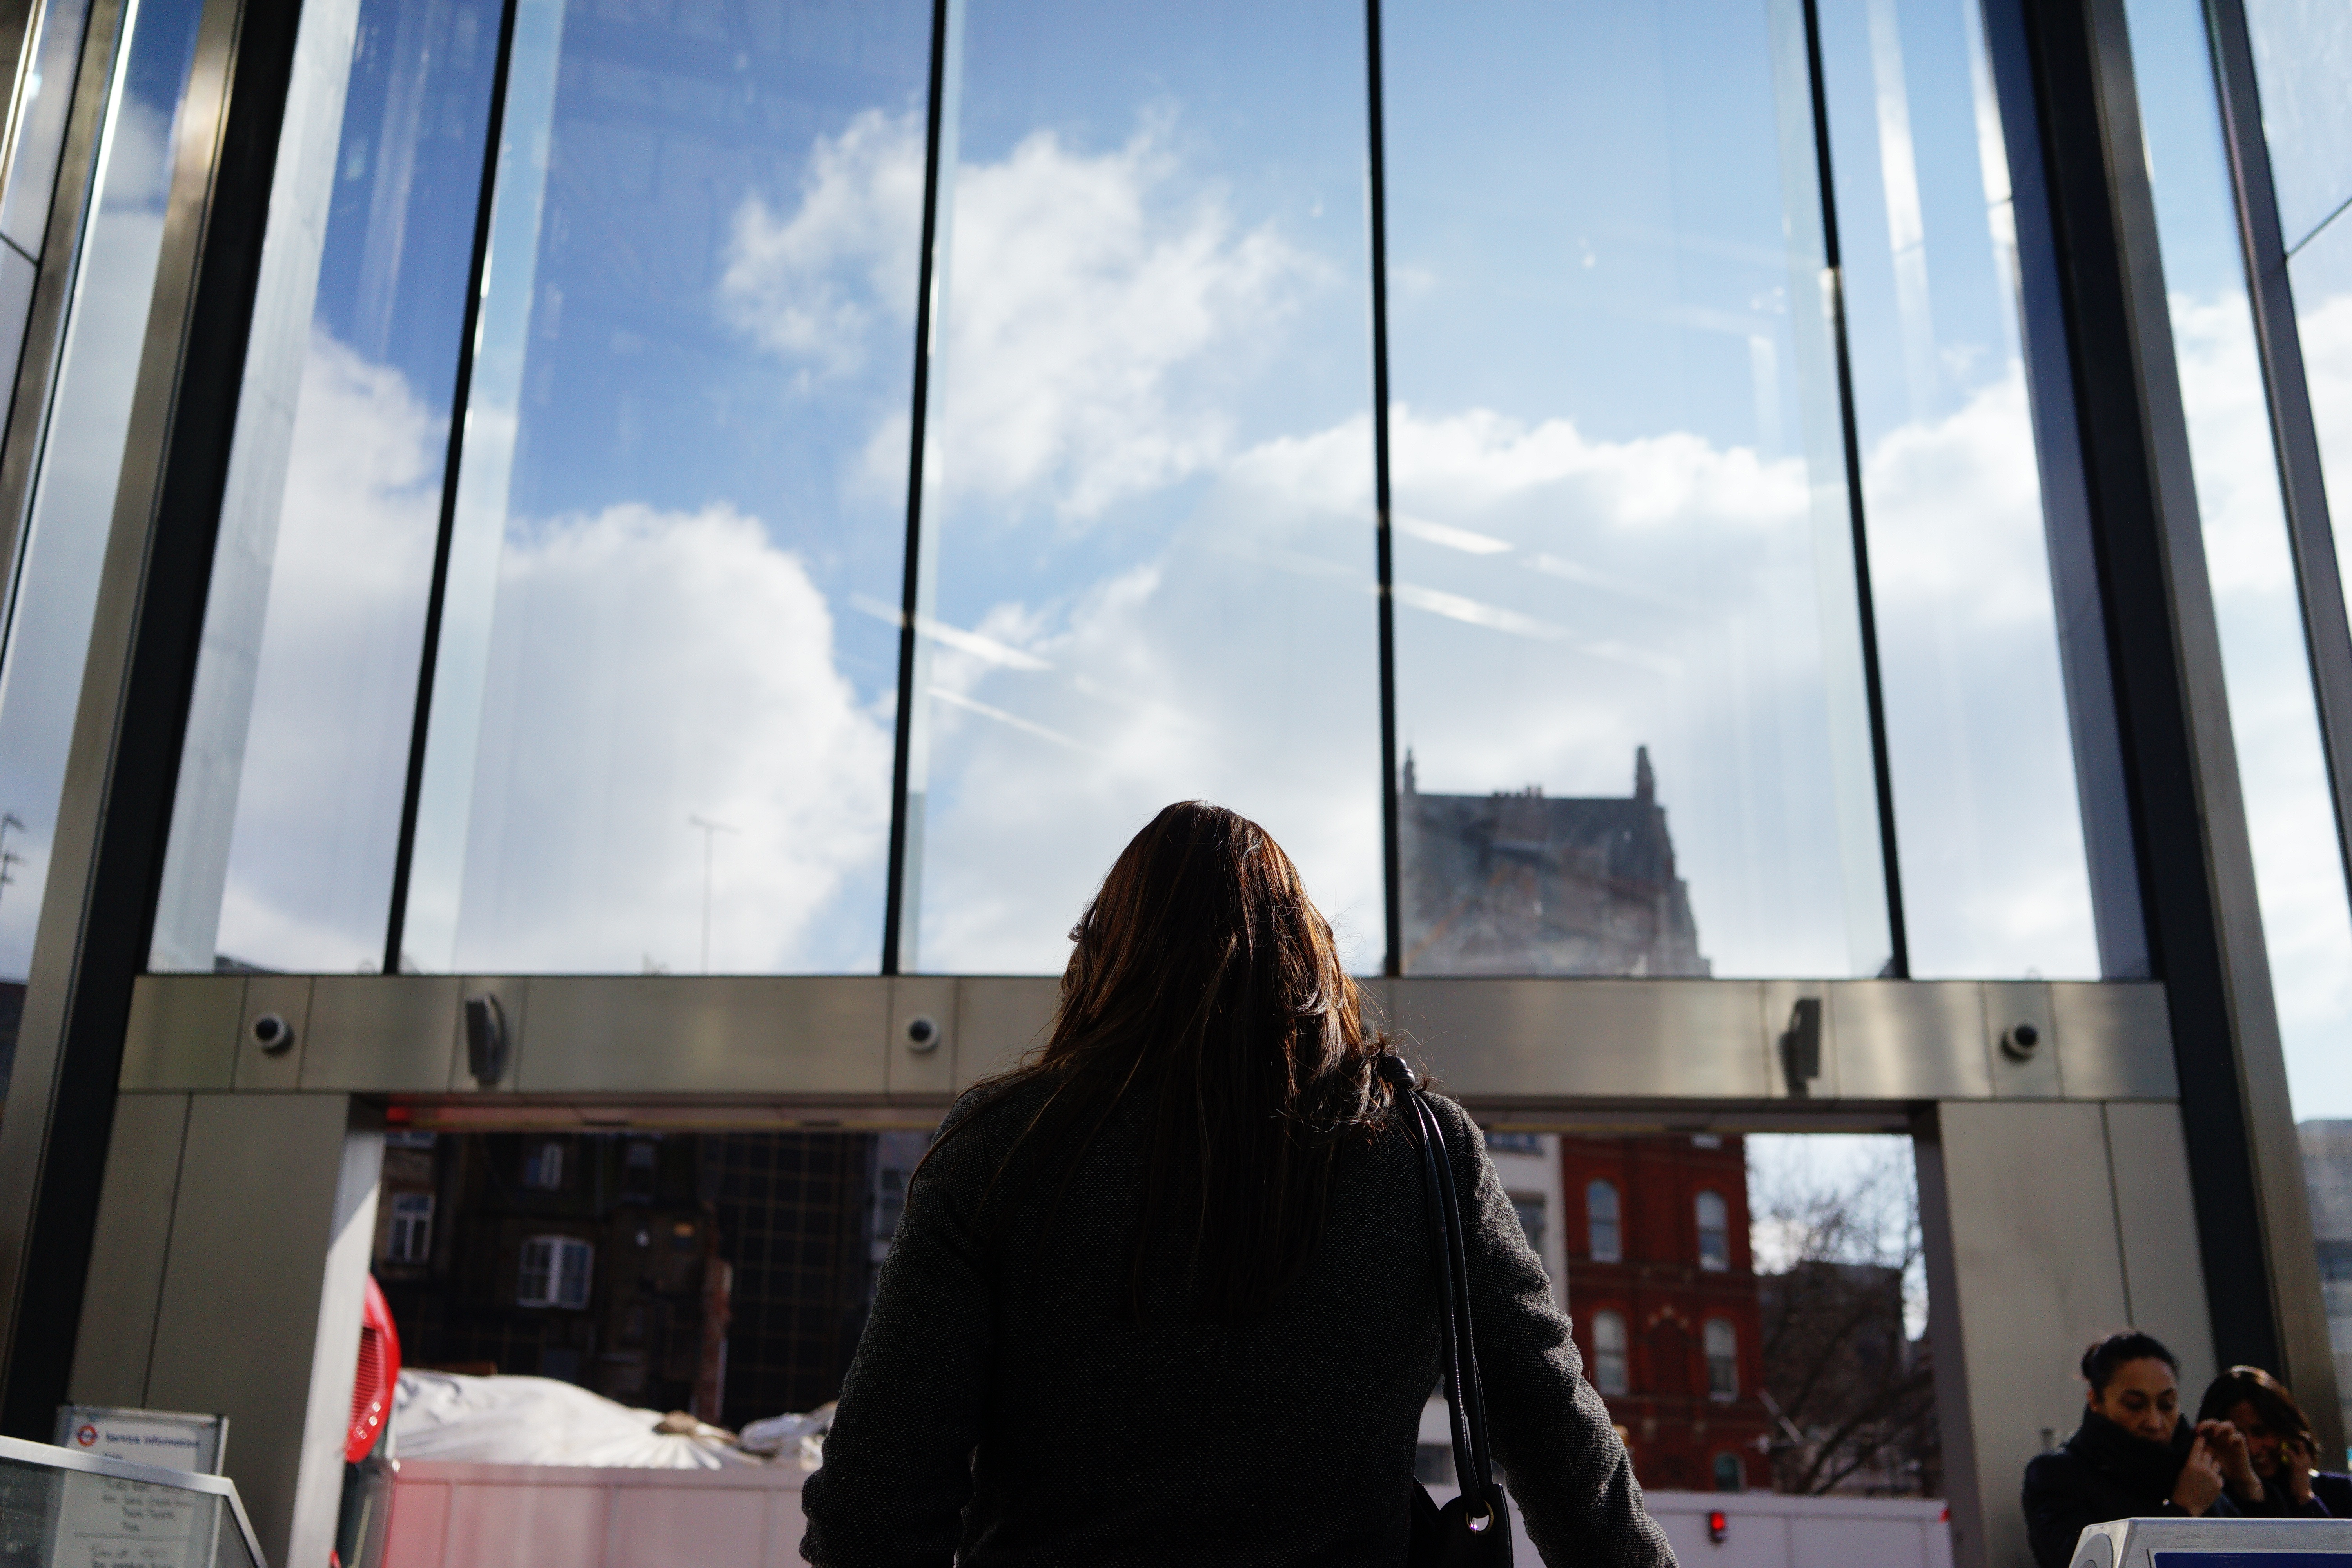
window